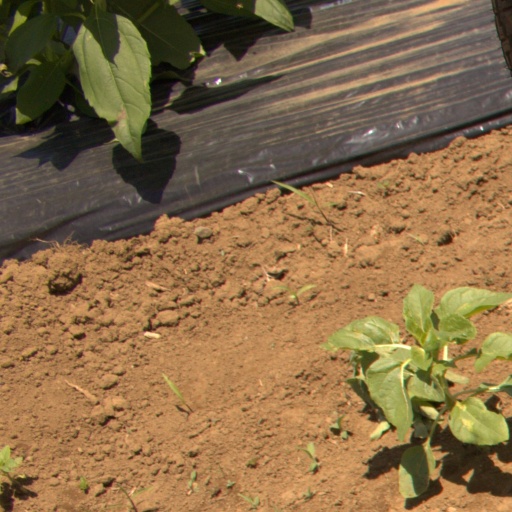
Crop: Jerusalem artichoke